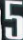
Number: 5